Grace Hudson Museum

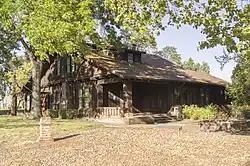

The Grace Hudson Museum in Ukiah, California, is adjacent to the Sun House which artist Grace Hudson and her husband John designed and had built in 1911. Today the house and museum are owned and operated by the city of Ukiah. The Sun House, a Craftsman style house constructed of redwood, is listed on the National Register of Historic Places.